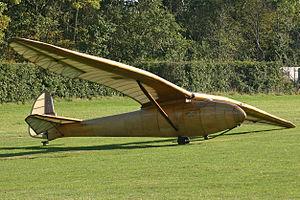
B.O. est l’appellation usuelle en France des dispositifs destinés à la manutention des planeurs au sol.
Le Slingsby T.6 Kirby Kite est un planeur monoplace produit à partir de 1935, par Fred Slingsby à Kirbymoorside, Yorkshire.